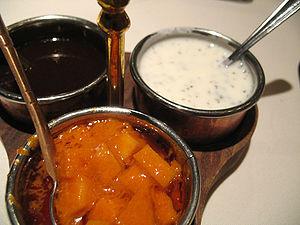
Le chutney — graphie anglaise — ou chatni est une sauce, souvent aigre-douce, servie en accompagnement de mets caractéristique de la cuisine indienne, de la cuisine pakistanaise et de la cuisine sud-africaine. Il peut également agrémenter des mets fins tels que le foie gras.